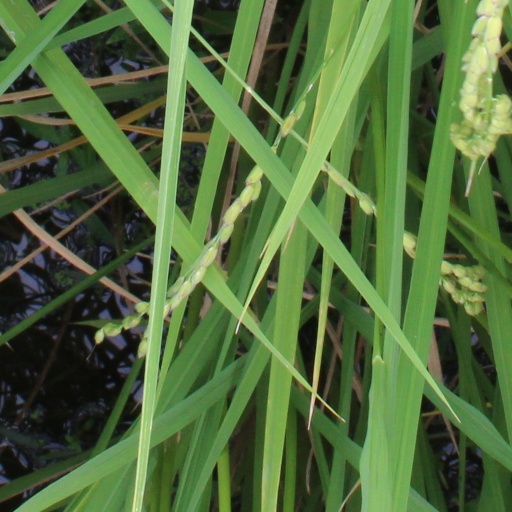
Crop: rice